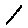
Label: 1